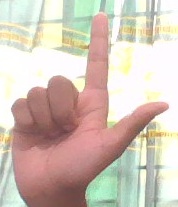
ASL sign: L